Tong'an Road station

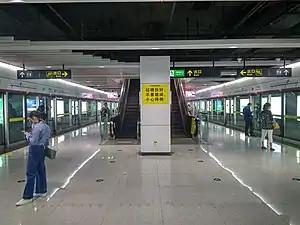

Tong'an Road is a station on Line 2 of the Qingdao Metro. It opened on 10 December 2017.